Solovetsky Stone (Saint Petersburg)

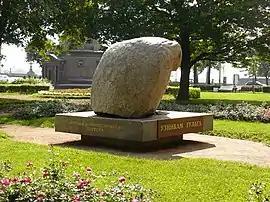

The Solovetsky Stone is a monument to the victims of political repression in the Soviet Union and to those who have fought and fight for freedom. It stands in Troitskaya (Trinity) Square in Saint Petersburg, near several other buildings directly related to political repression in the Soviet era—the House of Tsarist Political Prisoners; the prison and necropolis of the Peter and Paul Fortress; and the Bolshoy Dom or headquarters of the NKVD, both in the city and the surrounding Leningrad Region. Nowadays, the Stone also serves as a focus for commemorative events and for gatherings related to current human rights issues.